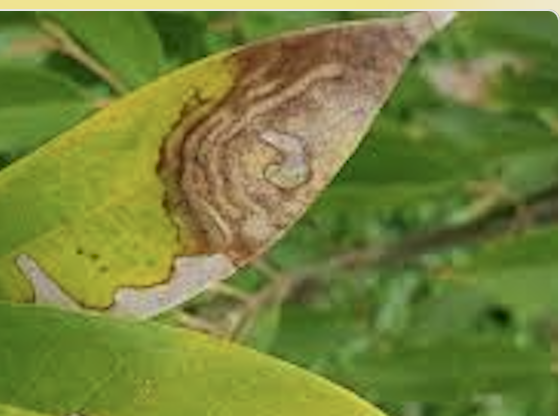
Label: anthracnose_disease